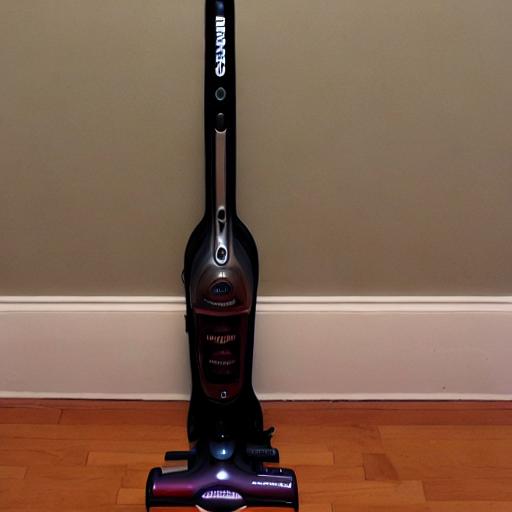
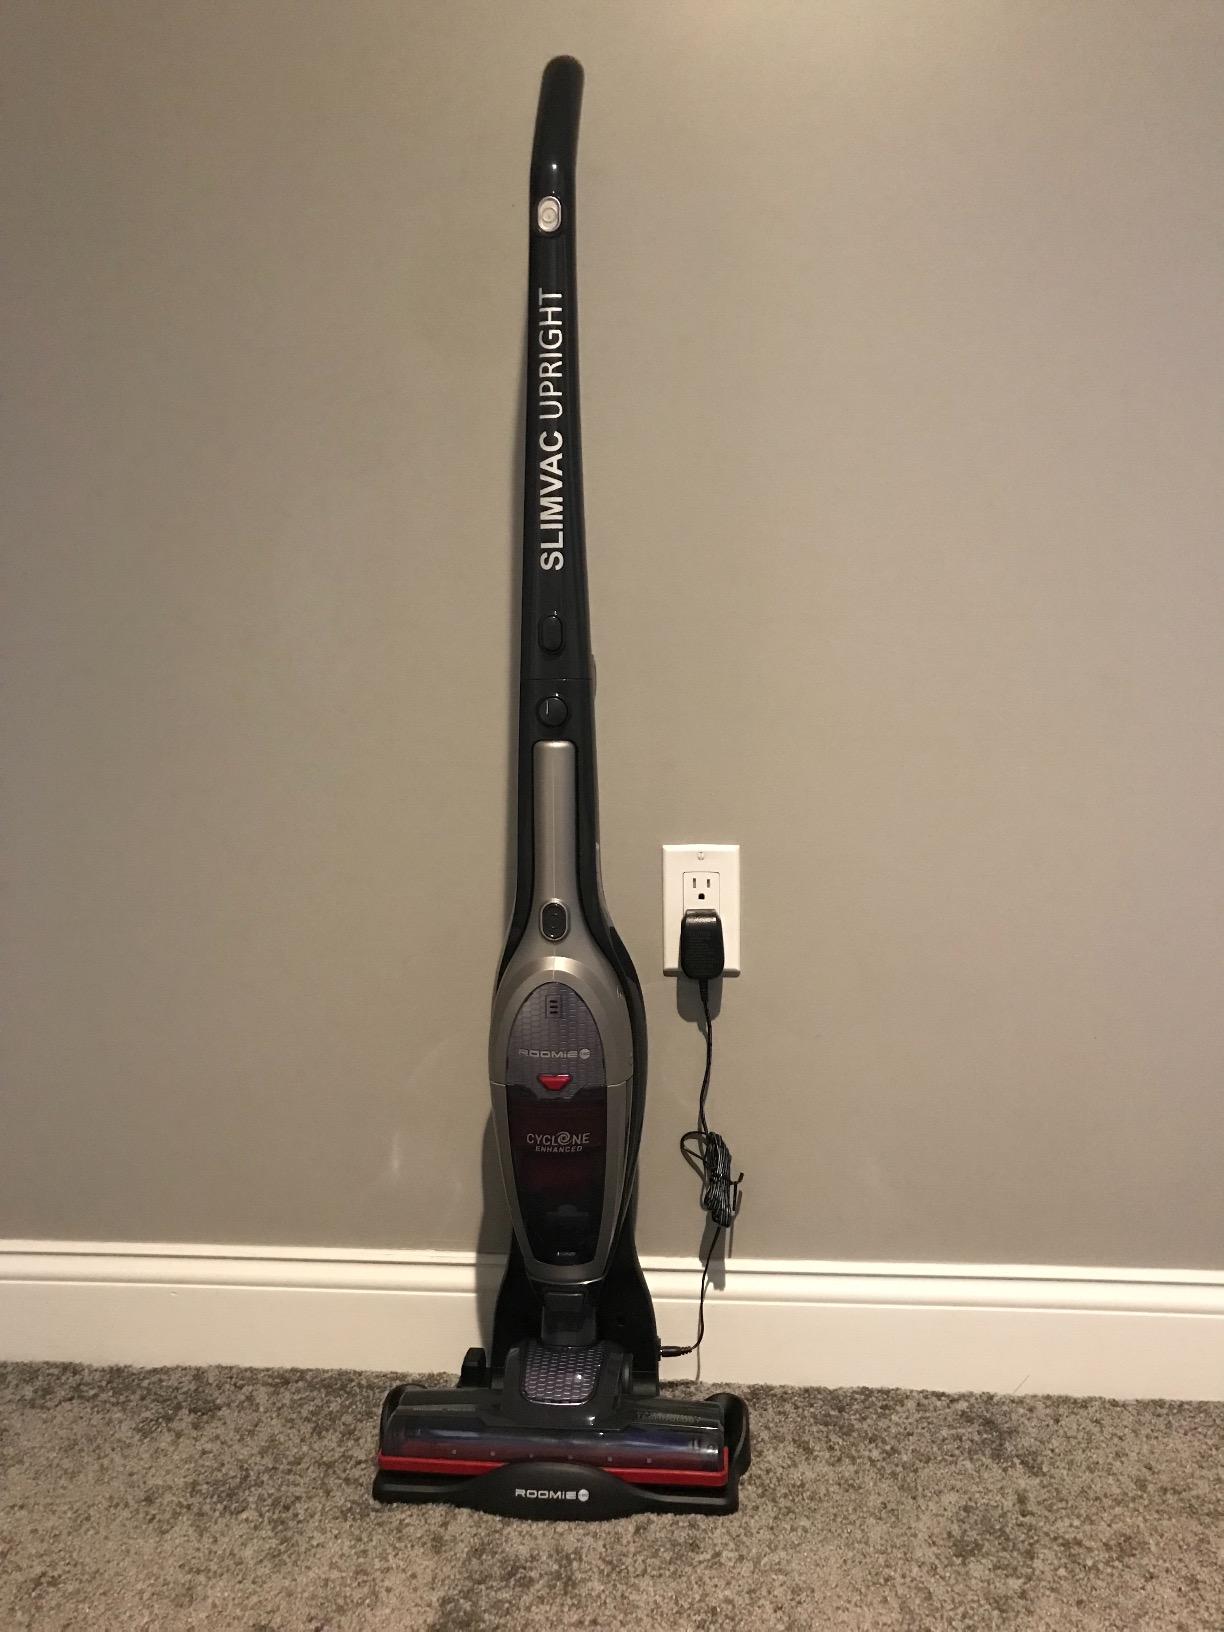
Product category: items_vacuum
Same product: no